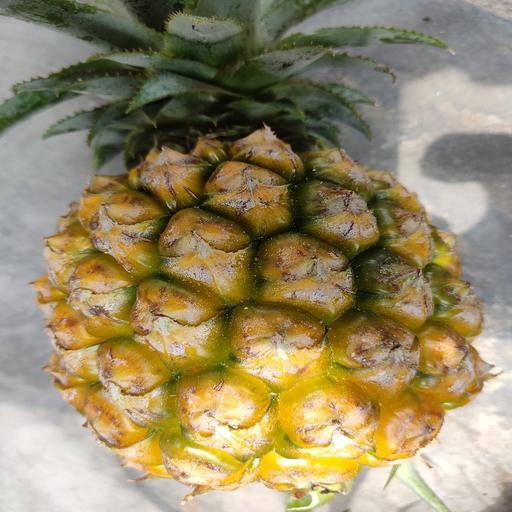
Crop type: Pineapple